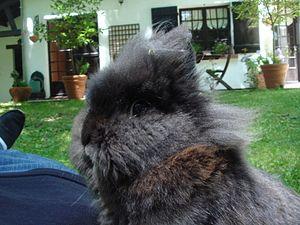
Le lapin tête de lion est un lapin nain qui se caractérise par une touffe de poils plus longs autour de la tête, rappelant la crinière d'un lion. Ce n’est pas une race reconnue officiellement par les associations d’éleveurs en France, le critère génétique « crinière » étant dur à fixer.